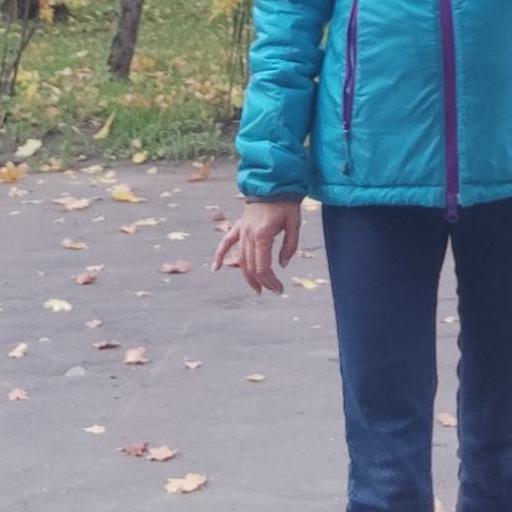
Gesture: no_gesture